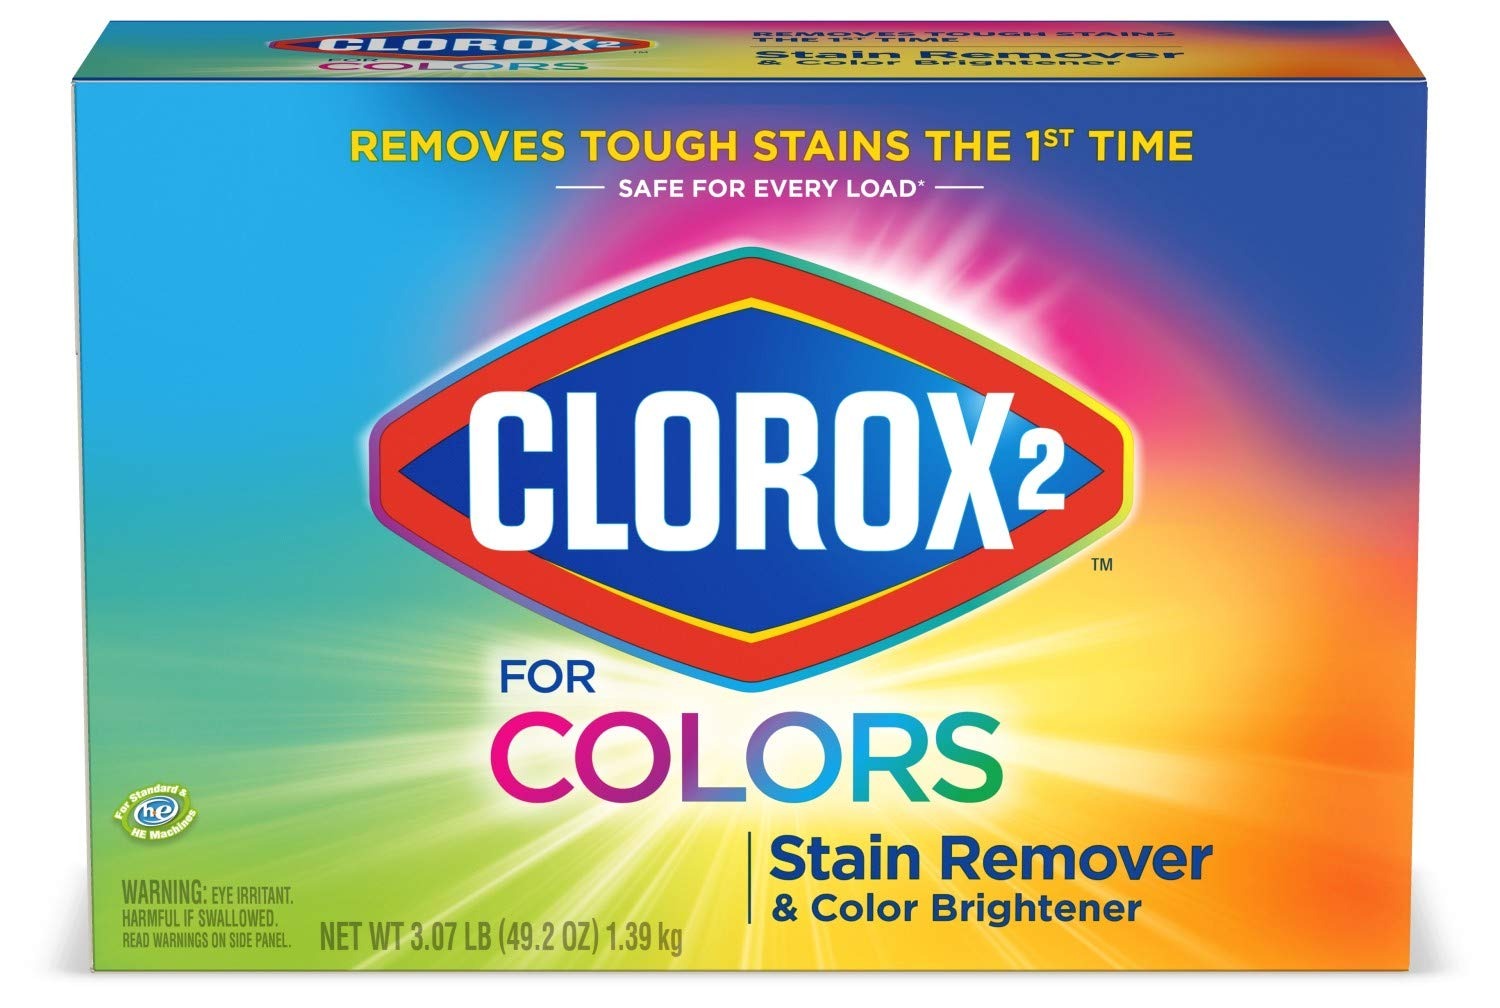
Item Name: Clorox 2 Laundry Powder, 49.2 Ounce
Bullet Point 1: CLOROX 2
Bullet Point 2: COLOR-SAFE
Bullet Point 3: STAIN REMOVER:
Bullet Point 4: REMOVE TOUGH
Bullet Point 5: LAUNDRY SPOT
Value: 49.2
Unit: Ounce

Price: 17.09